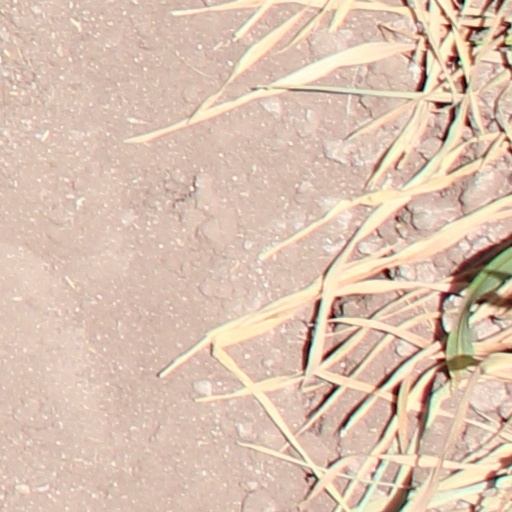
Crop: wheat